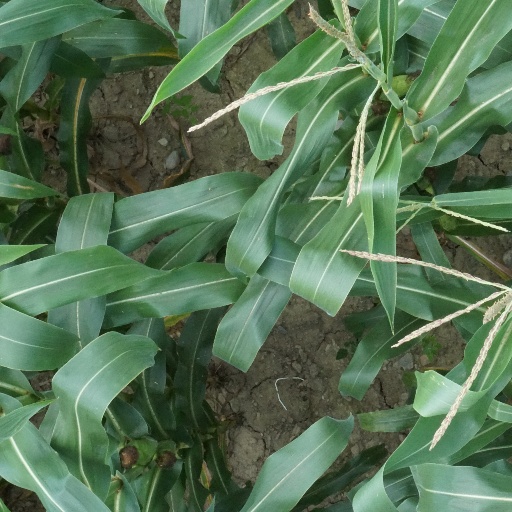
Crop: maize; corn